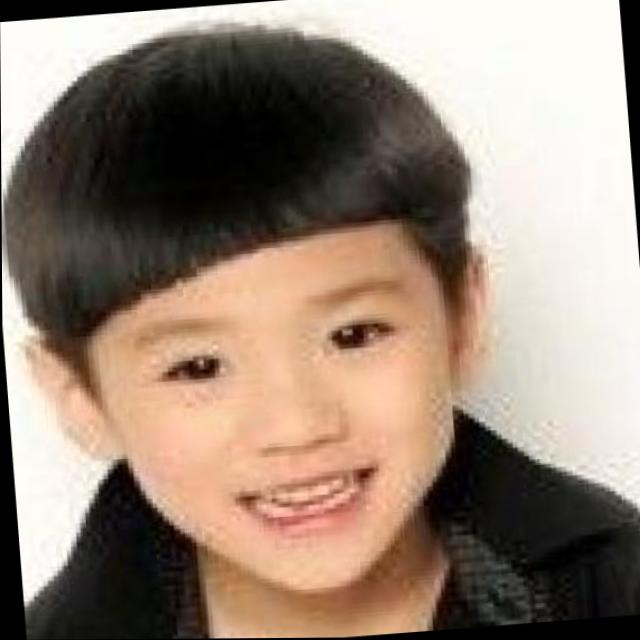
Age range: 0-12